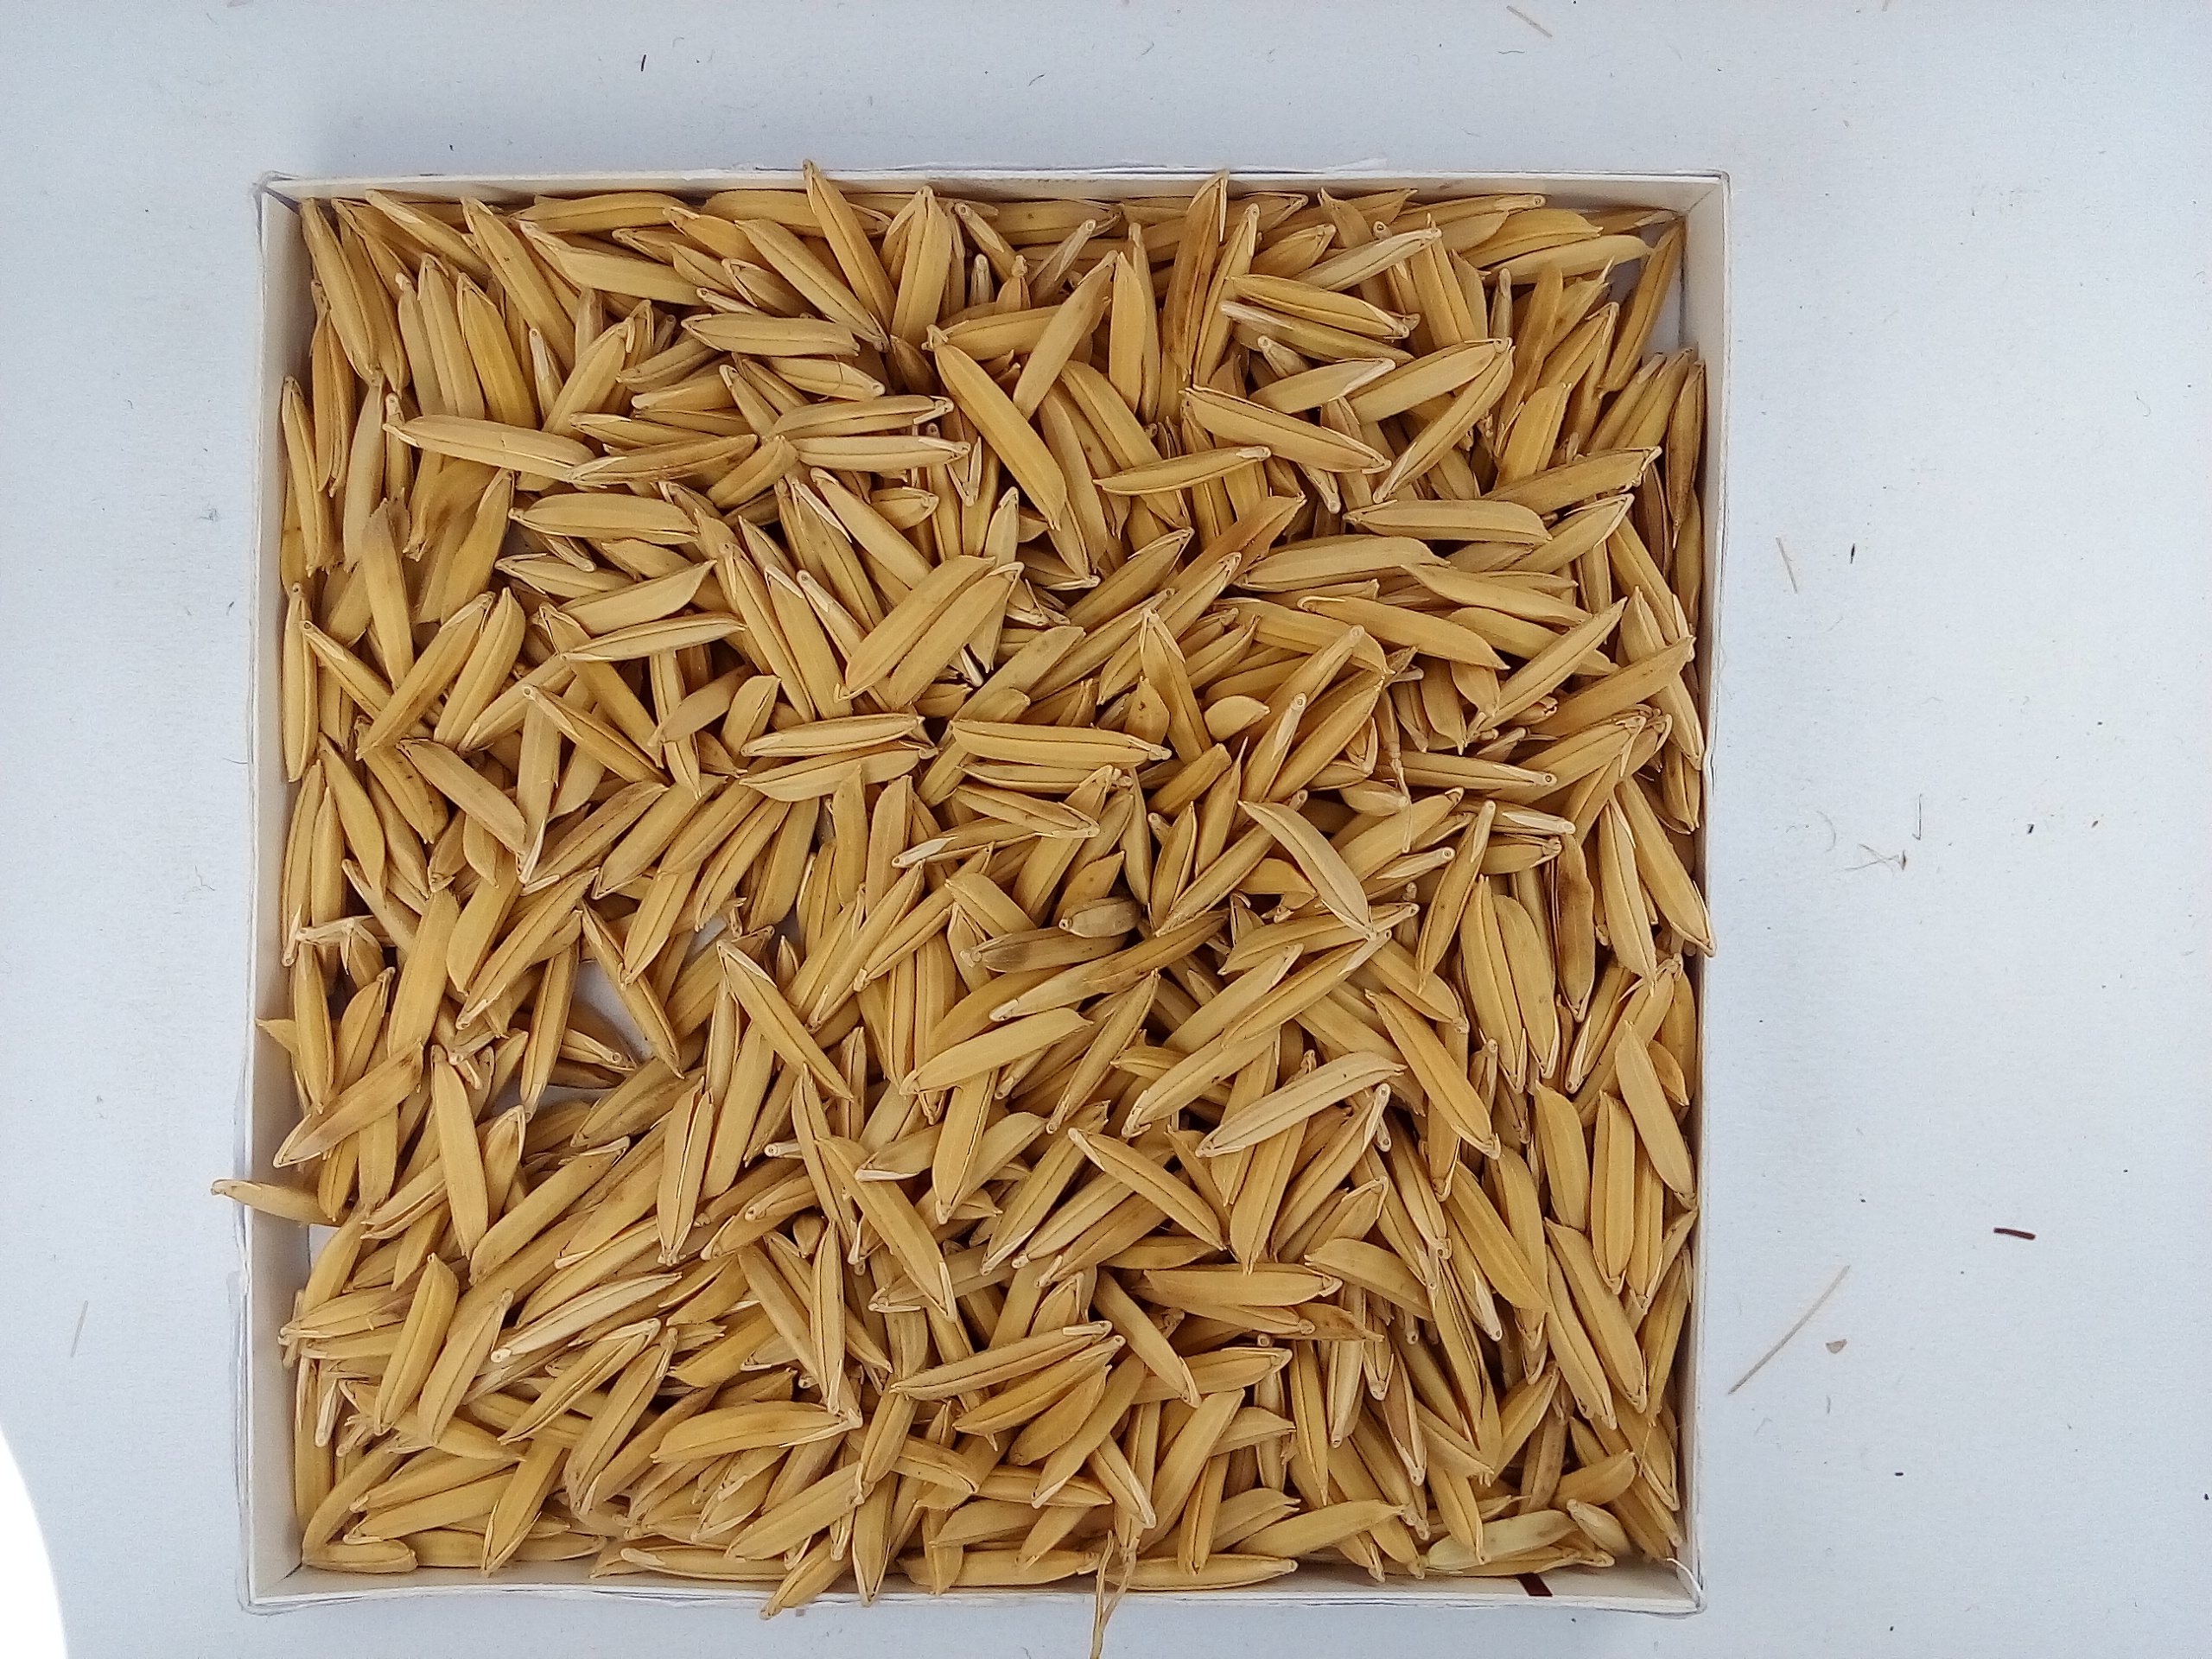
Rice seed variety: Unknown